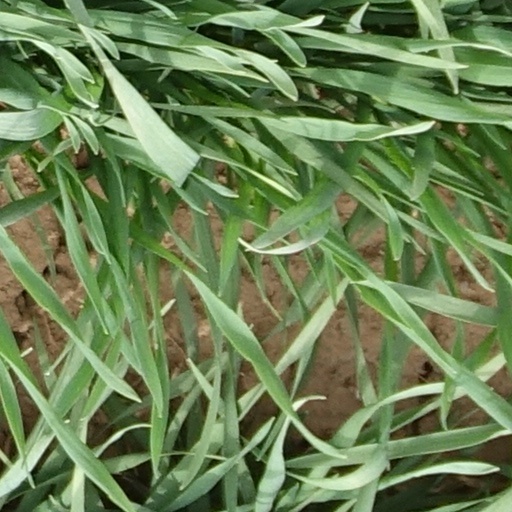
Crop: wheat